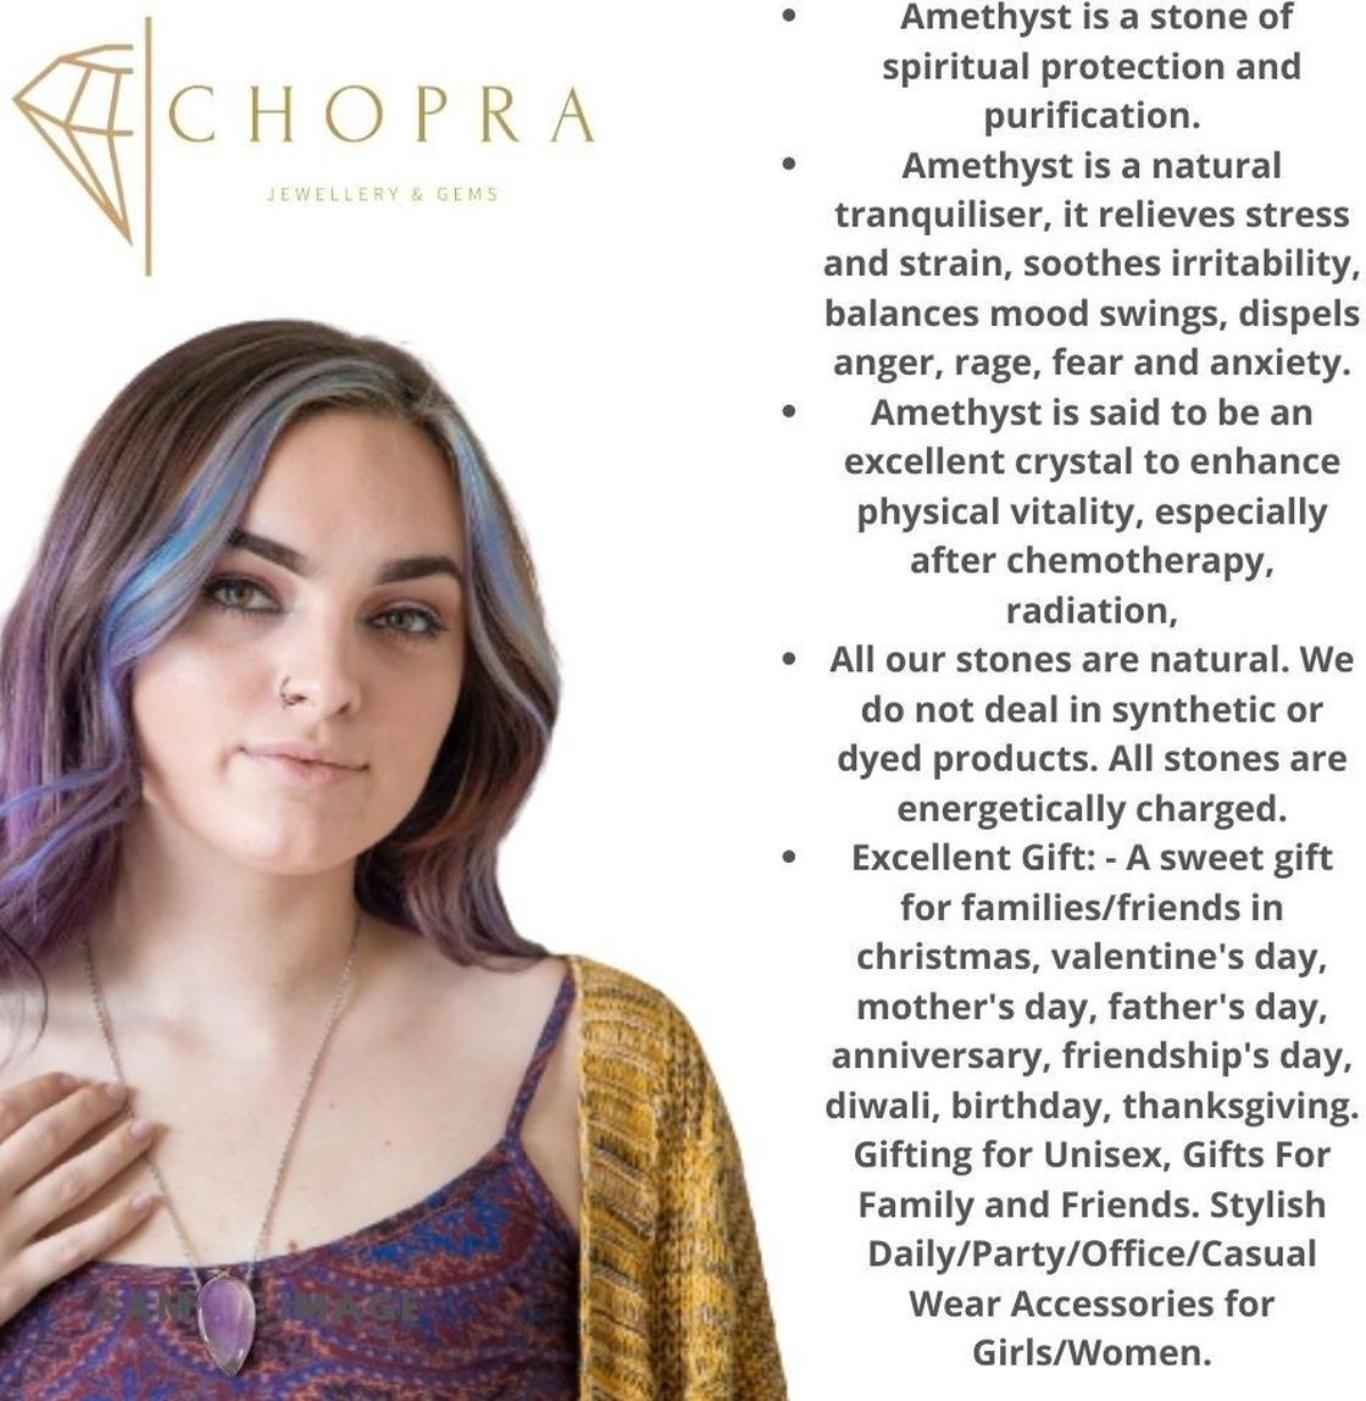
Chopra Gems Brass 100 Percent Unique and Effective Original Amethyst Stone Pendants Without Chain Purple (Men and Women) (Pendant_KJ44)
Type: Necklaces & Pendants
Brand: Chopra Gems & Jewellery
Price: Rs. 499
 Amethyst stone of balance , physical mental healing. It can reduce anxiety, treat addictions and to improve mental health. It strengthens intuition and improves focus. It helps us remove addictions from smoking, drinking, etc. Chakra crown third eye
Features: Material - brass,Color purple,Chain not included
Included: 100 Percent Unique and Effective Original Amethyst Stone Pendants